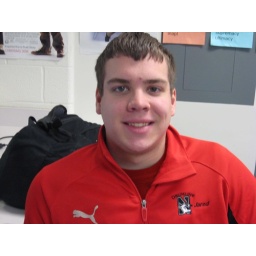
I used hue and saturation to change the color of his under shirt to red and the logo to white.